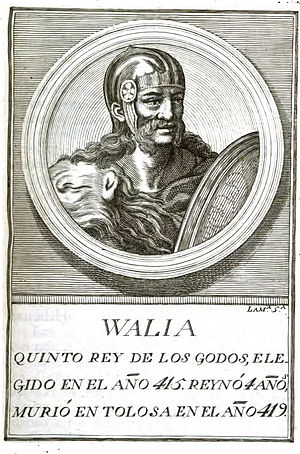
Wallia
Wallia blev visigoternes konge, da Sigerik blev myrdet i 415. Han fik forhandlet en aftale med det vestromerske rige, der betød, at visigoterne skulle kæmpe for romerne i Spanien, men til gengæld fik folket mad, og i 418 fik de lov til at bosætte sig i Gallia Aquitania. Wallias regeringstid blev relativt kort, idet han døde i 418.